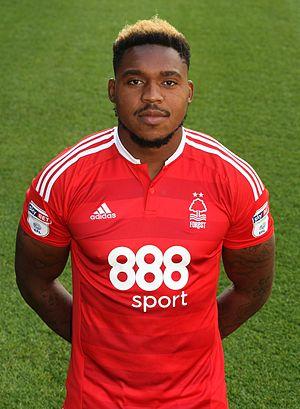
Britt Curtis Assombalonga, né le 6 décembre 1992 à Kinshasa, est un footballeur international congolais qui évolue au poste d'attaquant au Middlesbrough FC.